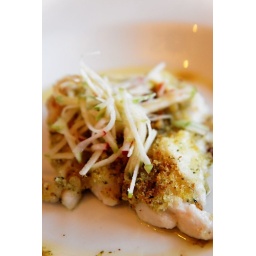
20091128-02-Coriander crumbed chicken breast with chilli, apple and lime salad at The Boathouse Restaurant in Hobart